Kungsleden

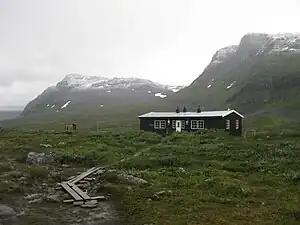
Singi hut, the northern section of Kungsleden

Huts have been constructed along the trail, separated by a distance that a walker could expect to cover during the day, about . The huts are primarily operated by STF and provide a mattress, pillow, blanket and simple cooking facilities. For a small fee, it is possible to pitch a tent outside and use the facilities of the huts. Supplies can be bought in some of them (Alesjaure and Kebnekaise Fjällstation, for example). Some emergency shelters can also be found on the route.